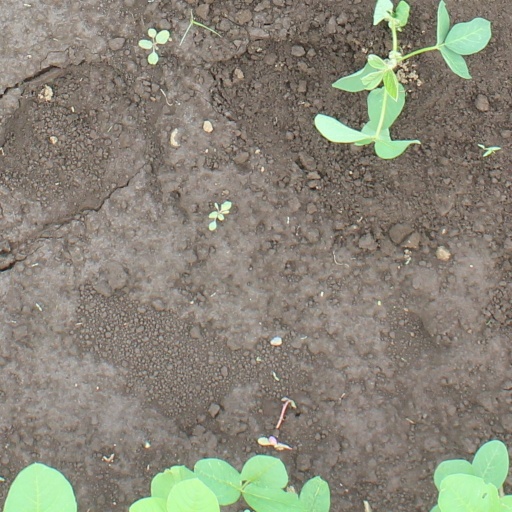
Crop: soybean